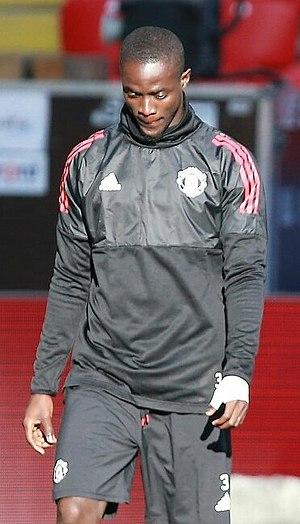
Éric Bailly est un footballeur international ivoirien né le 12 avril 1994 à Bingerville. Vainqueur de la Coupe d'Afrique des nations 2015 avec l'équipe de Côte d'Ivoire, il occupe le poste de défenseur central à Manchester United.